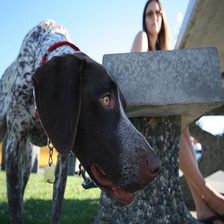
Species: dog
Breed: german shorthaired